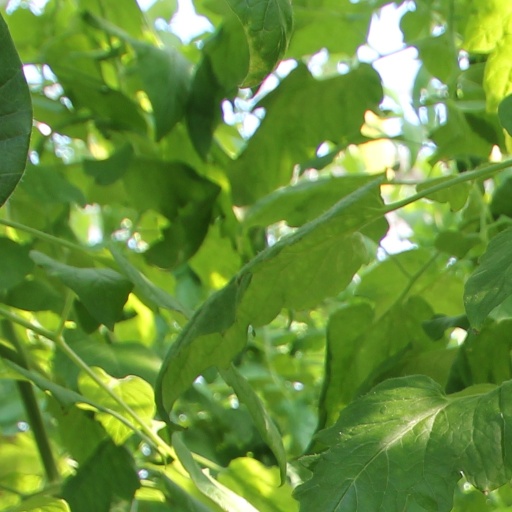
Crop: tomato